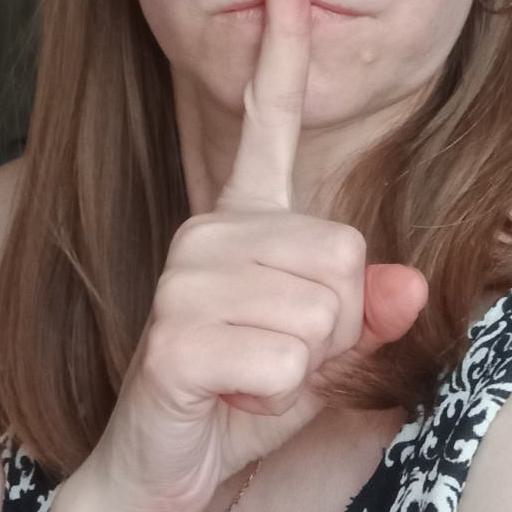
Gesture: mute